History of Bristol

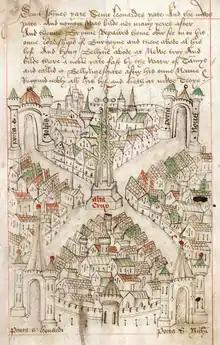
The map of Bristol in "The Maire of Bristowe is Kalendar". This was drawn by Robert Ricart after he became the common clerk of the town in 1478. His drawing was the first such plan of an English town.

The end of the Hundred Years War in 1453 meant that Britain, and thus Bristol, lost its access to Gascon wines and so imports of Spanish and Portuguese wines increased. Imports from Ireland included fish, hides and cloth (probably linen). Exports to Ireland included broadcloth, foodstuffs, clothing and metals.